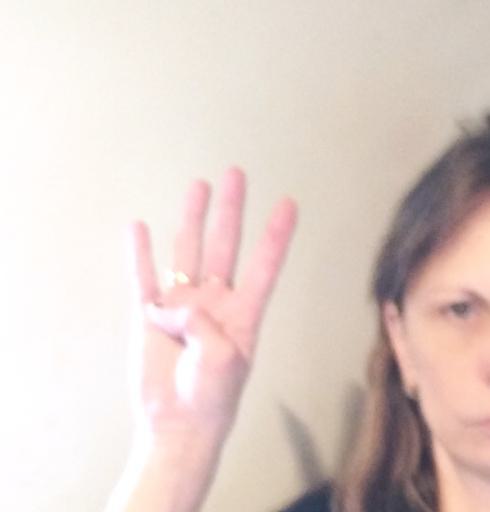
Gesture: four